Carlos Cardoso (journalist)

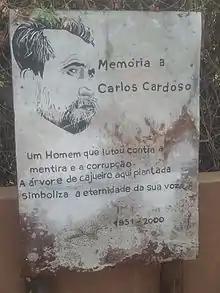
A memorial at the location of his murder in Maputo

Carlos Alberto Lopes Cardoso (10 August 1951 – 22 November 2000) was a Portuguese-Mozambican investigative journalist. His assassination in 2000 followed his newspaper's investigation into corruption in the privatisation of Mozambique's biggest bank.